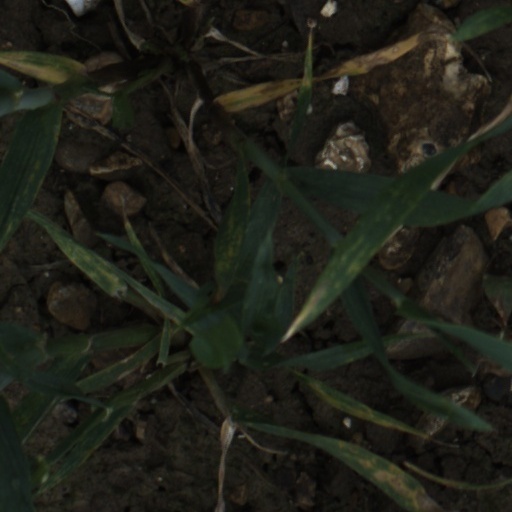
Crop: wheat